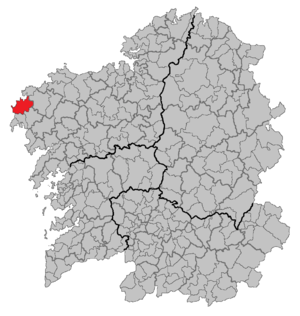
Muxía est une commune côtière de la province de La Corogne située dans le nord ouest de l'Espagne, qui fait partie de la communauté autonome de Galice. C'est une des destinations finales du pèlerinage de Saint-Jacques-de-Compostelle non conforme au rite catholique, car le pèlerin s'y rend après avoir visité le tombeau de l'apôtre Jacques de Zébédée à Saint-Jacques-de-Compostelle.